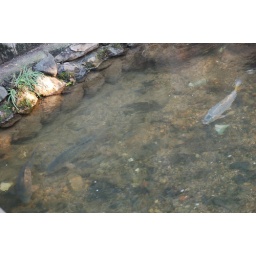
huge fish in the river too.